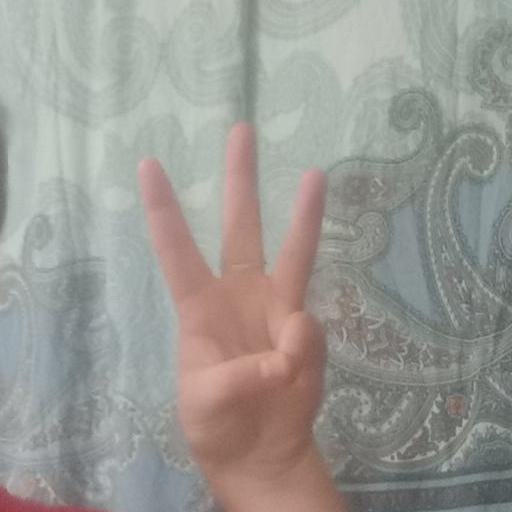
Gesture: three